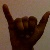
The image shows a hand gesture representing the letter 'Y' in Indian Sign Language.